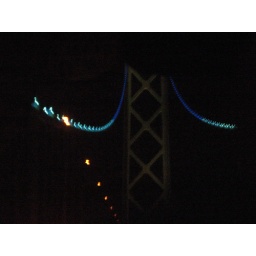
The longest suspension bridge in the world, as seen at night from a speeding car